Fort Kochi

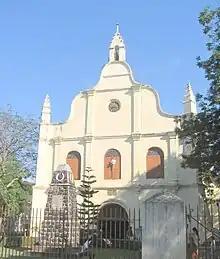
St Francis Church where Vasco da Gama was buried

Fort Kochi (Cochin Portuguese: "Cochim de Baixo"), formerly also known as Fort Cochin, is a region of Kochi city in Kerala, India. Fort Kochi takes its name from the Fort Manuel of Kochi, the first European fort on Indian soil, controlled by the Portuguese East Indies. This is part of a handful of water-bound islands and islets toward the south-west of the mainland Kochi, and collectively known as "Old Kochi" or "West Kochi". Adjacent to this is the locality of Mattancherry. In 1967, these three municipalities along with a few adjoining areas, were amalgamated to form the Kochi Municipal Corporation.